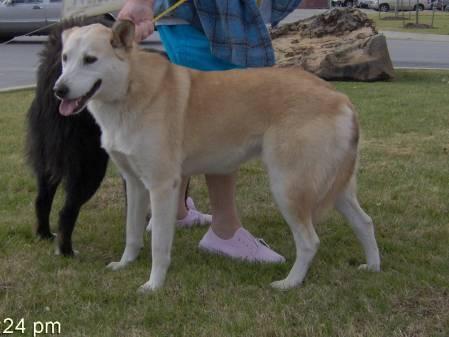
dog